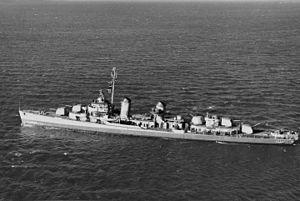
L'USS Brownson (DD-518) était un destroyer de classe Fletcher en service dans l'United States Navy pendant la Seconde Guerre mondiale. Il fut le premier navire baptisé sous le nom de Willard H. Brownson, un Rear admiral de la marine de guerre des États-Unis.